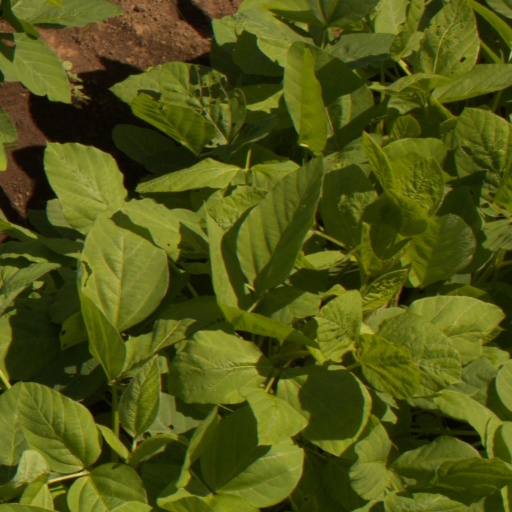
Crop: soybean